Fortunato Arriola

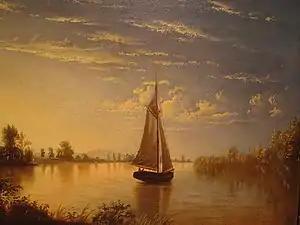
"Sunset on the Sacramento River", 1869, Cantor Art Center, Stanford University

Fortunato Arriola was born in 1827, Cosalá, Sinaloa, Mexico. The son of a wealthy Spanish landowner. He was well versed in literature, and was a self-taught artist. He began his career painting portraits. Arriola admired the landscape paintings by Frederic Edwin Church.